Vrhpolje, Vipava

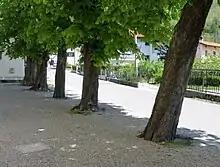
Church Grave

Vrhpolje is the site of two unmarked graves from the Second World War. The Church Grave is located in the middle of the tree-lined avenue by the parish church. It contains the remains of a German soldier killed near Vipava during the war. The Zavetnik Farm Grave lies in the woods below a vineyard, about north-northeast of the parish church. It contains the remains of the Slovene civilian Marija Krapež from Malo Polje, who was murdered by the Partisans in November 1943.